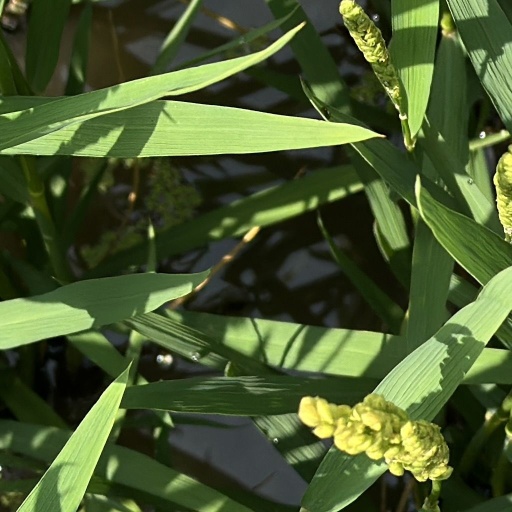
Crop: rice